9th Panzerlehr Brigade (Bundeswehr)

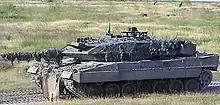
Leopard 2 battle tank

As one of three armoured battalions in the intervention forces of the Germany Army its main task is training for and participating in the peace enforcement and peacekeeping operations of the Bundeswehr. 93 Armoured Demonstration Battalion supports Panzerlehrbrigade 9 and the Munster Training School in the basic and continuation training of military leaders of armoured fighting troops. The battalion is divided into: